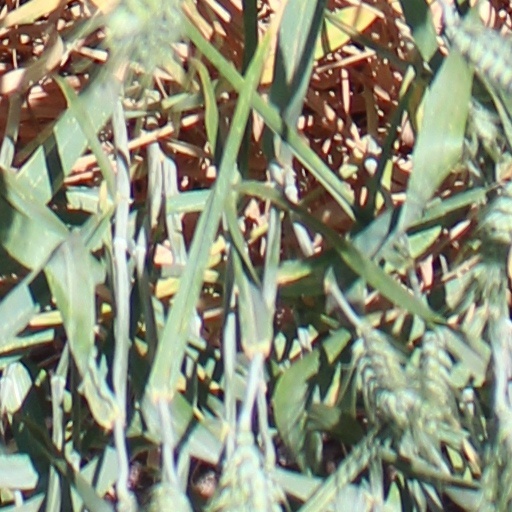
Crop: wheat